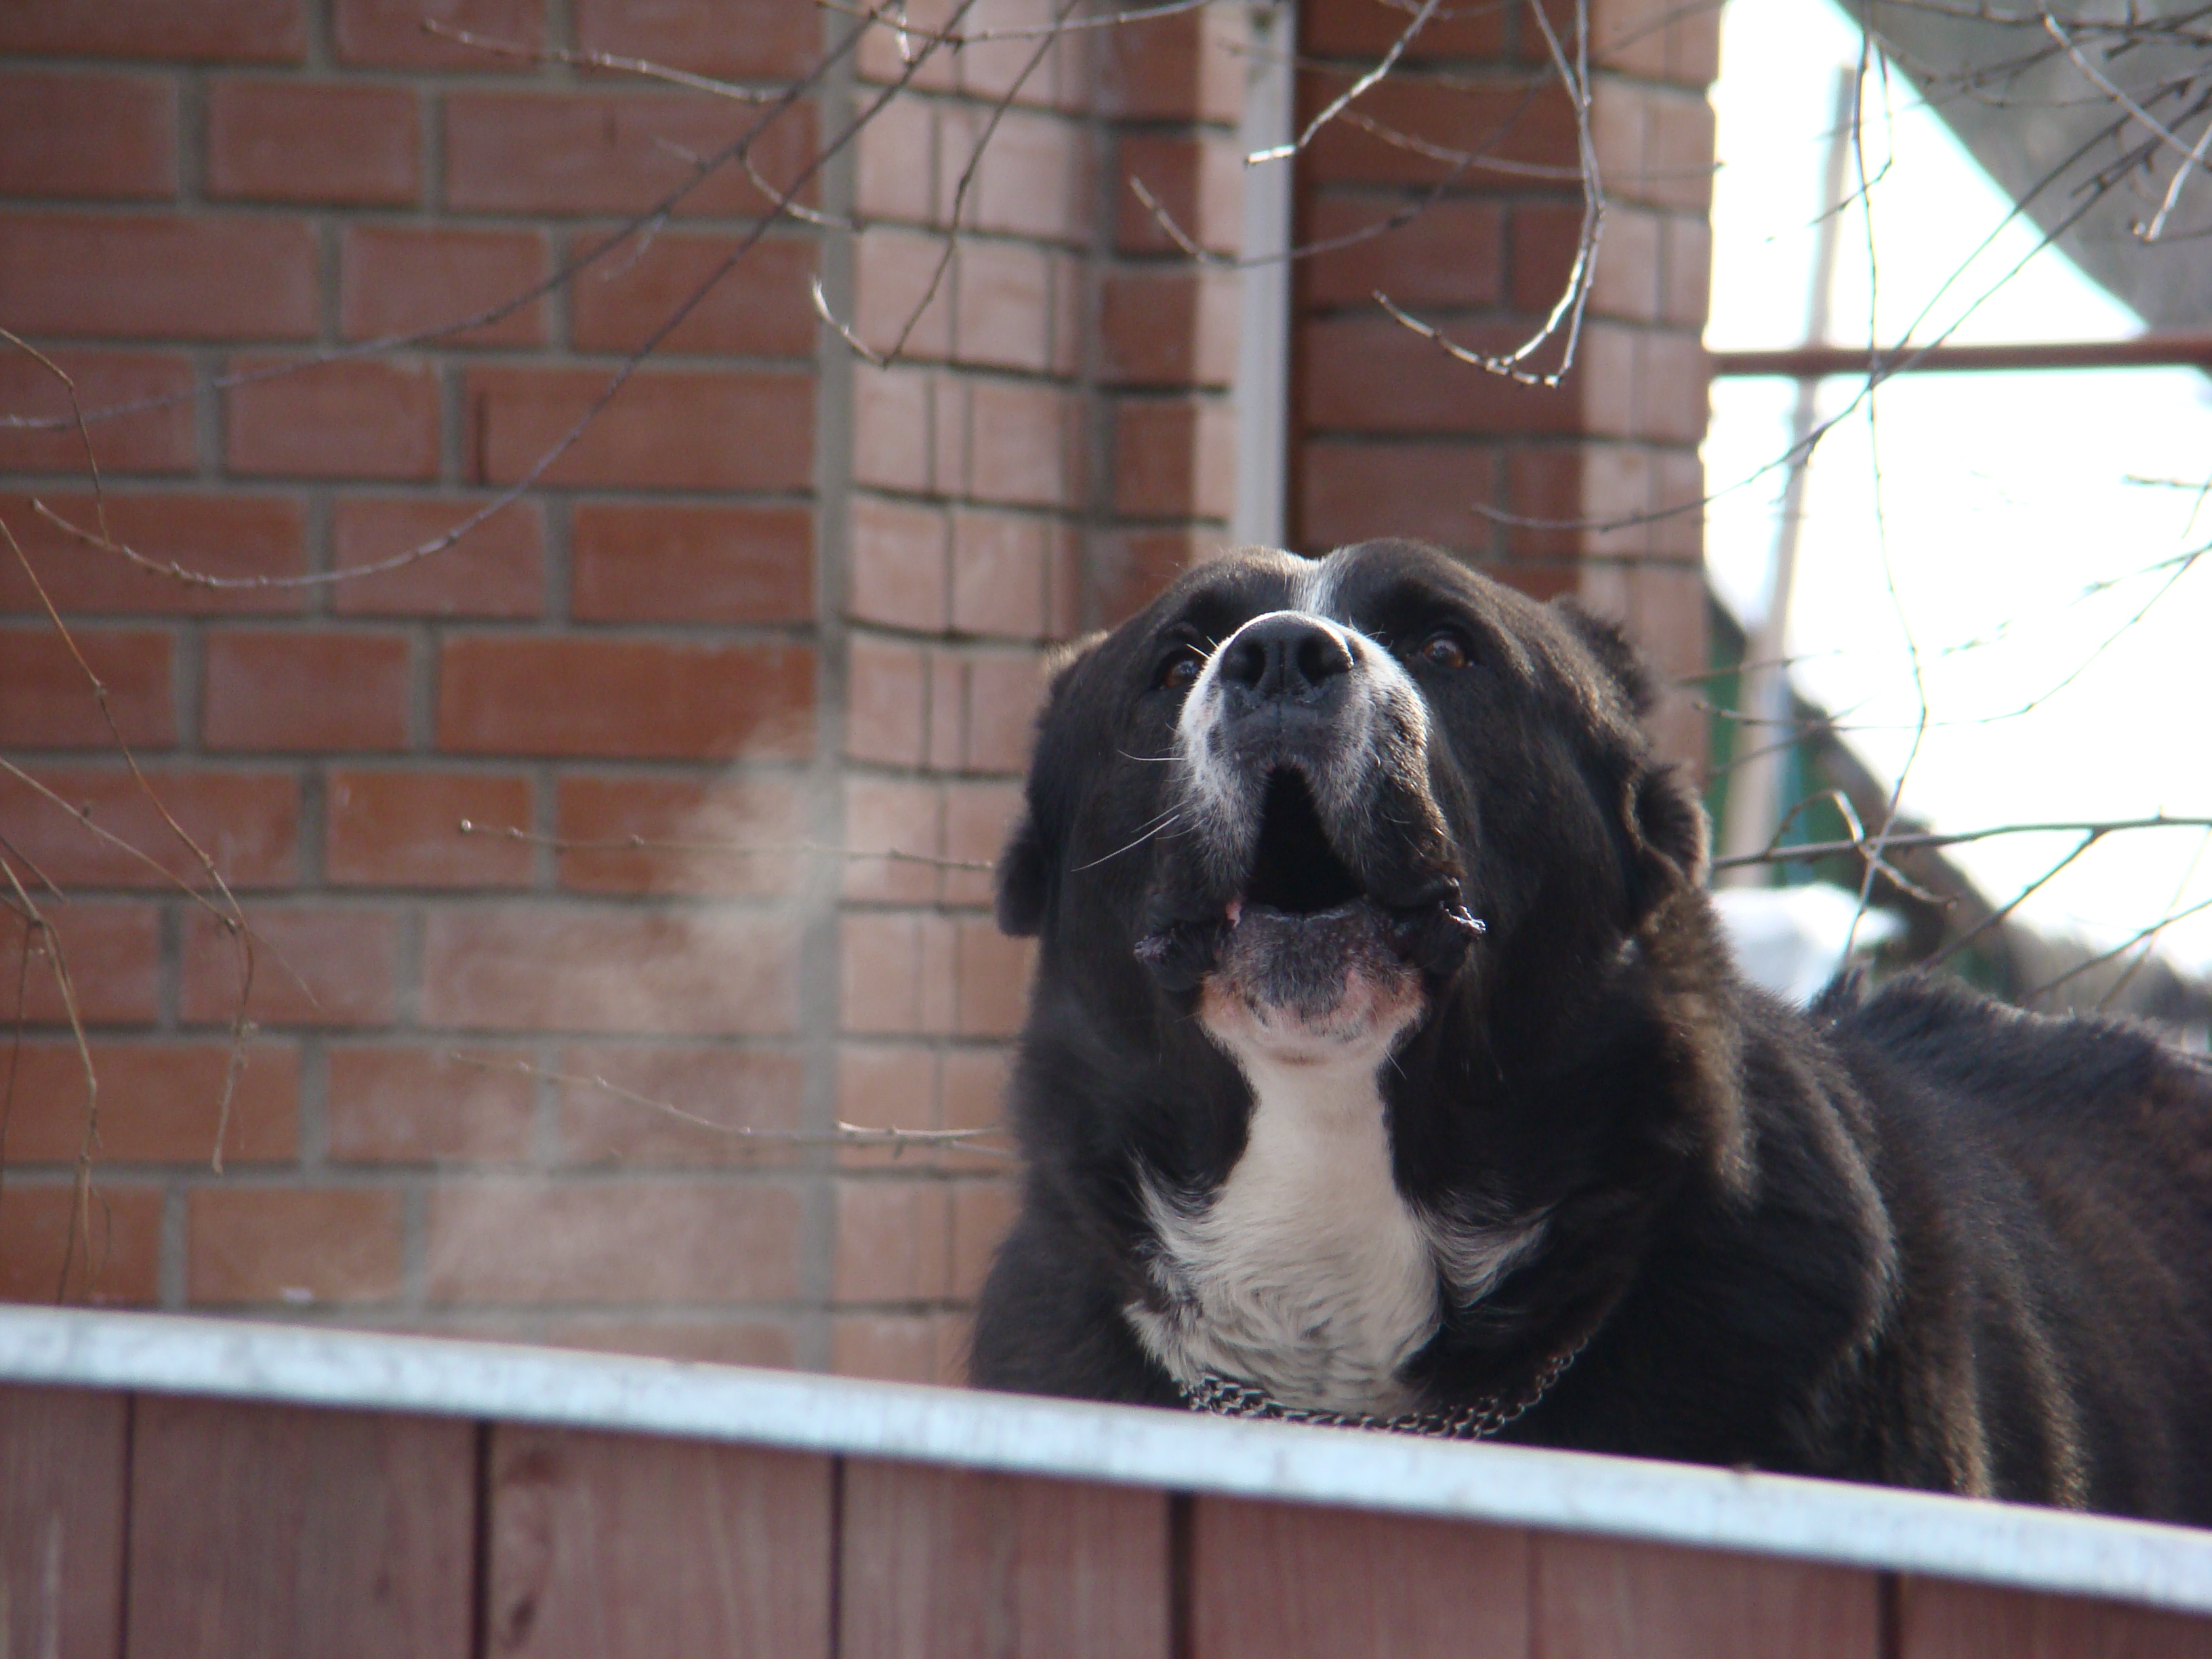
dog, mammal, cool image, vertebrate, sony, russia, moscowregion, dsc, h9, dsch9, choboty, st bernard, dog like mammal, carnivoran